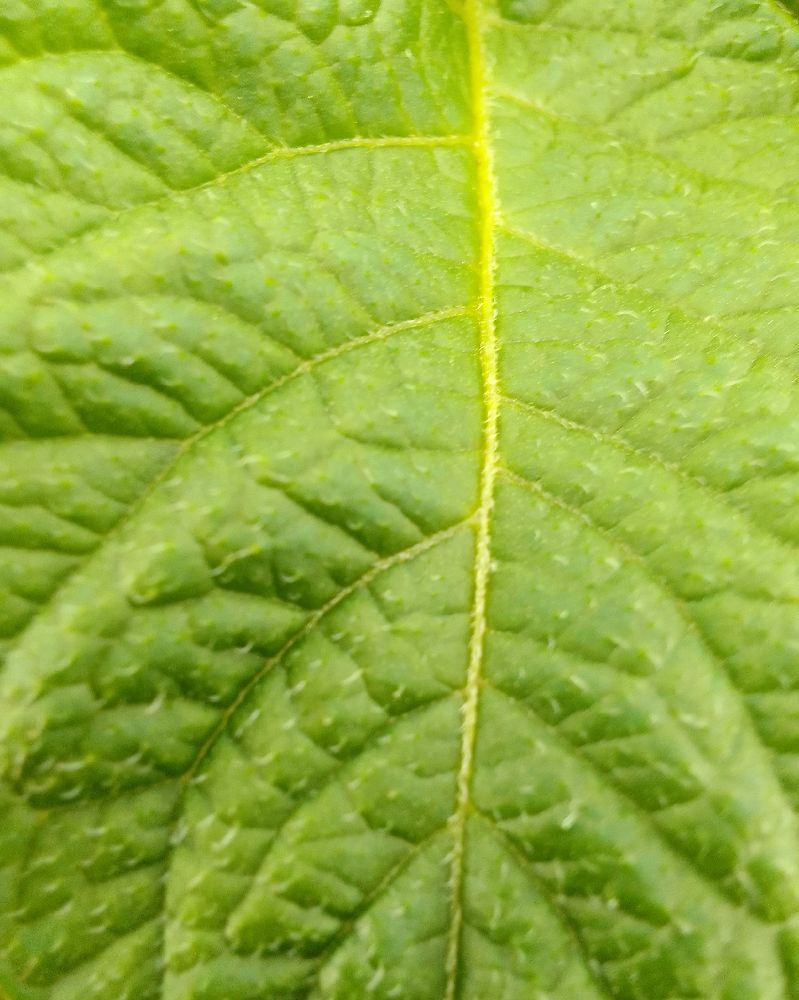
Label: Healthy